Ontario tobacco belt

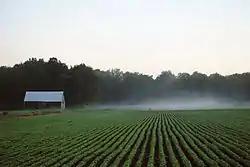
Tobacco farm in Norfolk County, summer 2012.

United Empire Loyalists introduced the tobacco crop after fleeing northwards from their established farms following the American Revolution. However, the first official tobacco plot wasn't planted in Norfolk County until 1920.